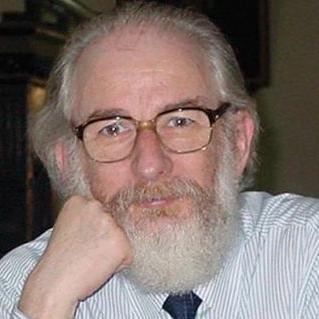
Age: 62